Praia de Santa Maria

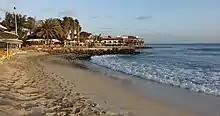
The eastern end of the beach with its pier, Ponta de Vera Cruz, a hotel and a lighthouse

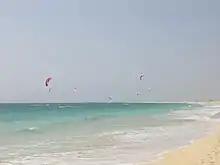
Kitesurfing at the beach

Each year in mid September, the island's music festival "Festival da Praia de Santa Maria" takes place at the beach.